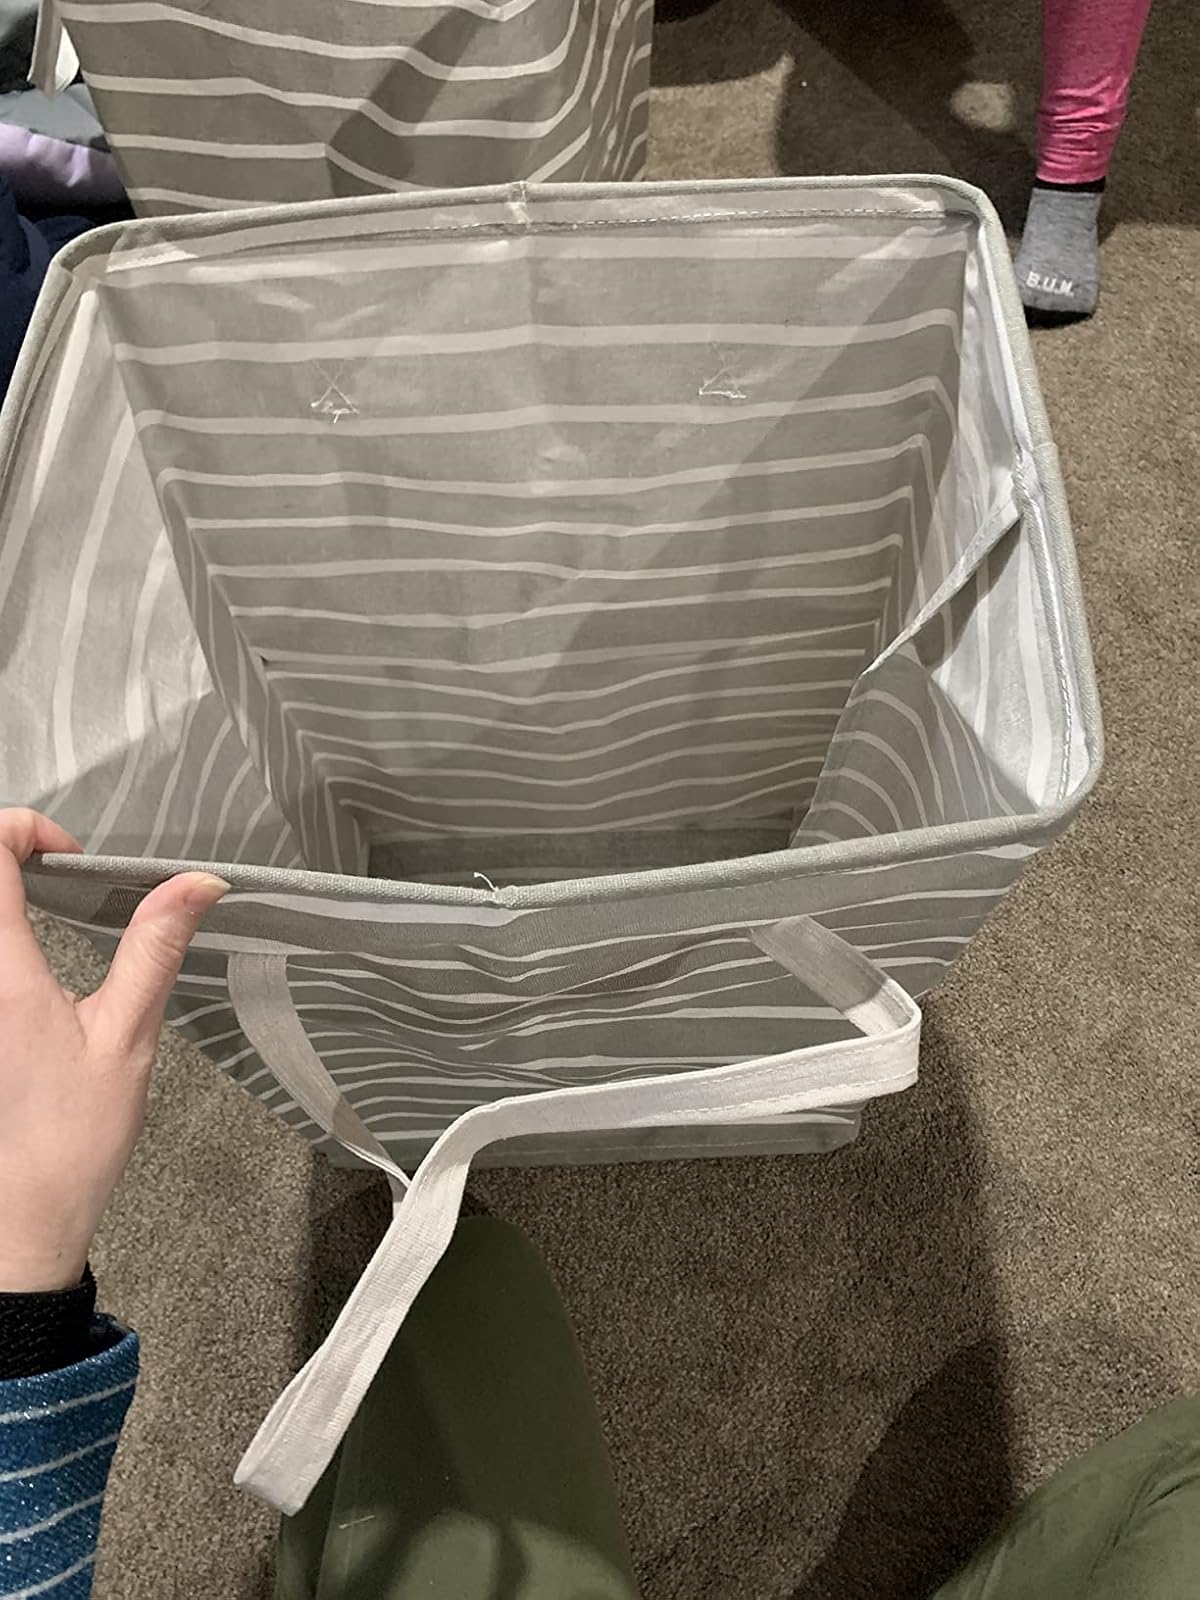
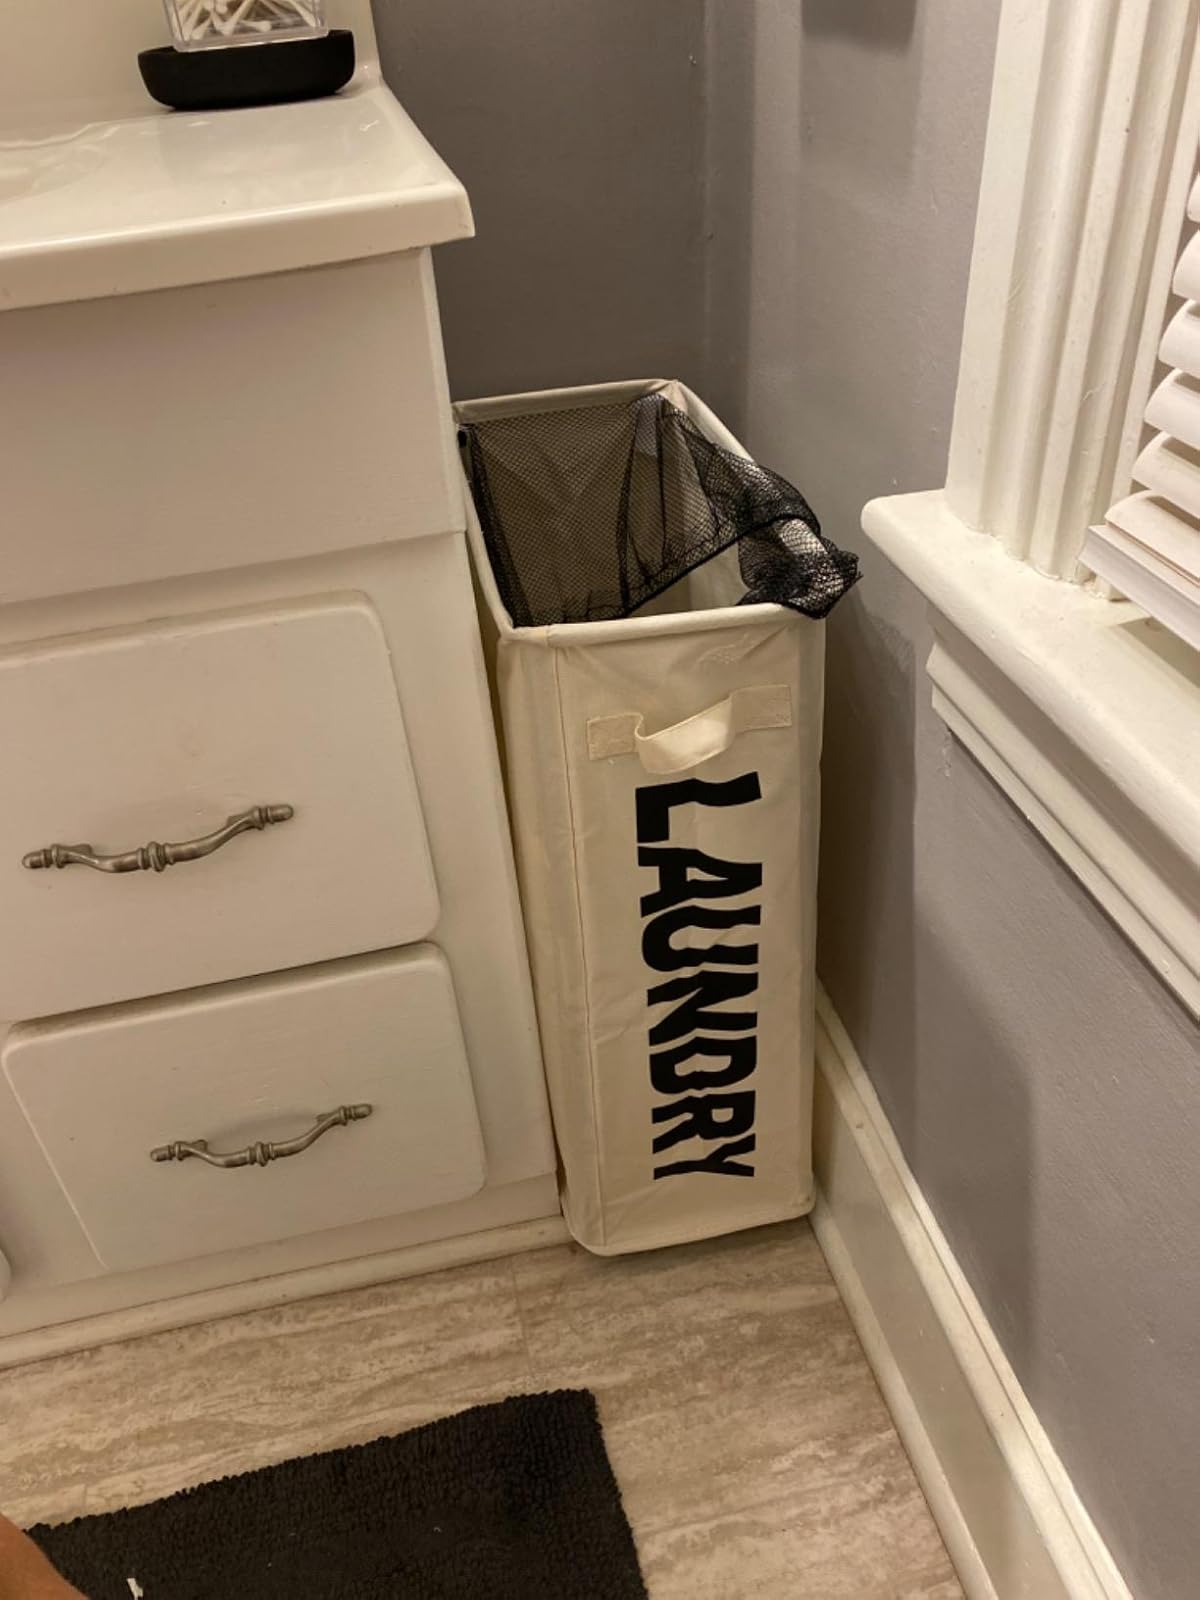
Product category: items_hamper
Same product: no